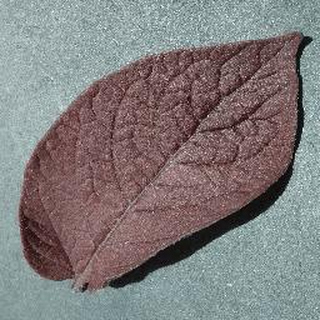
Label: healthy_potato